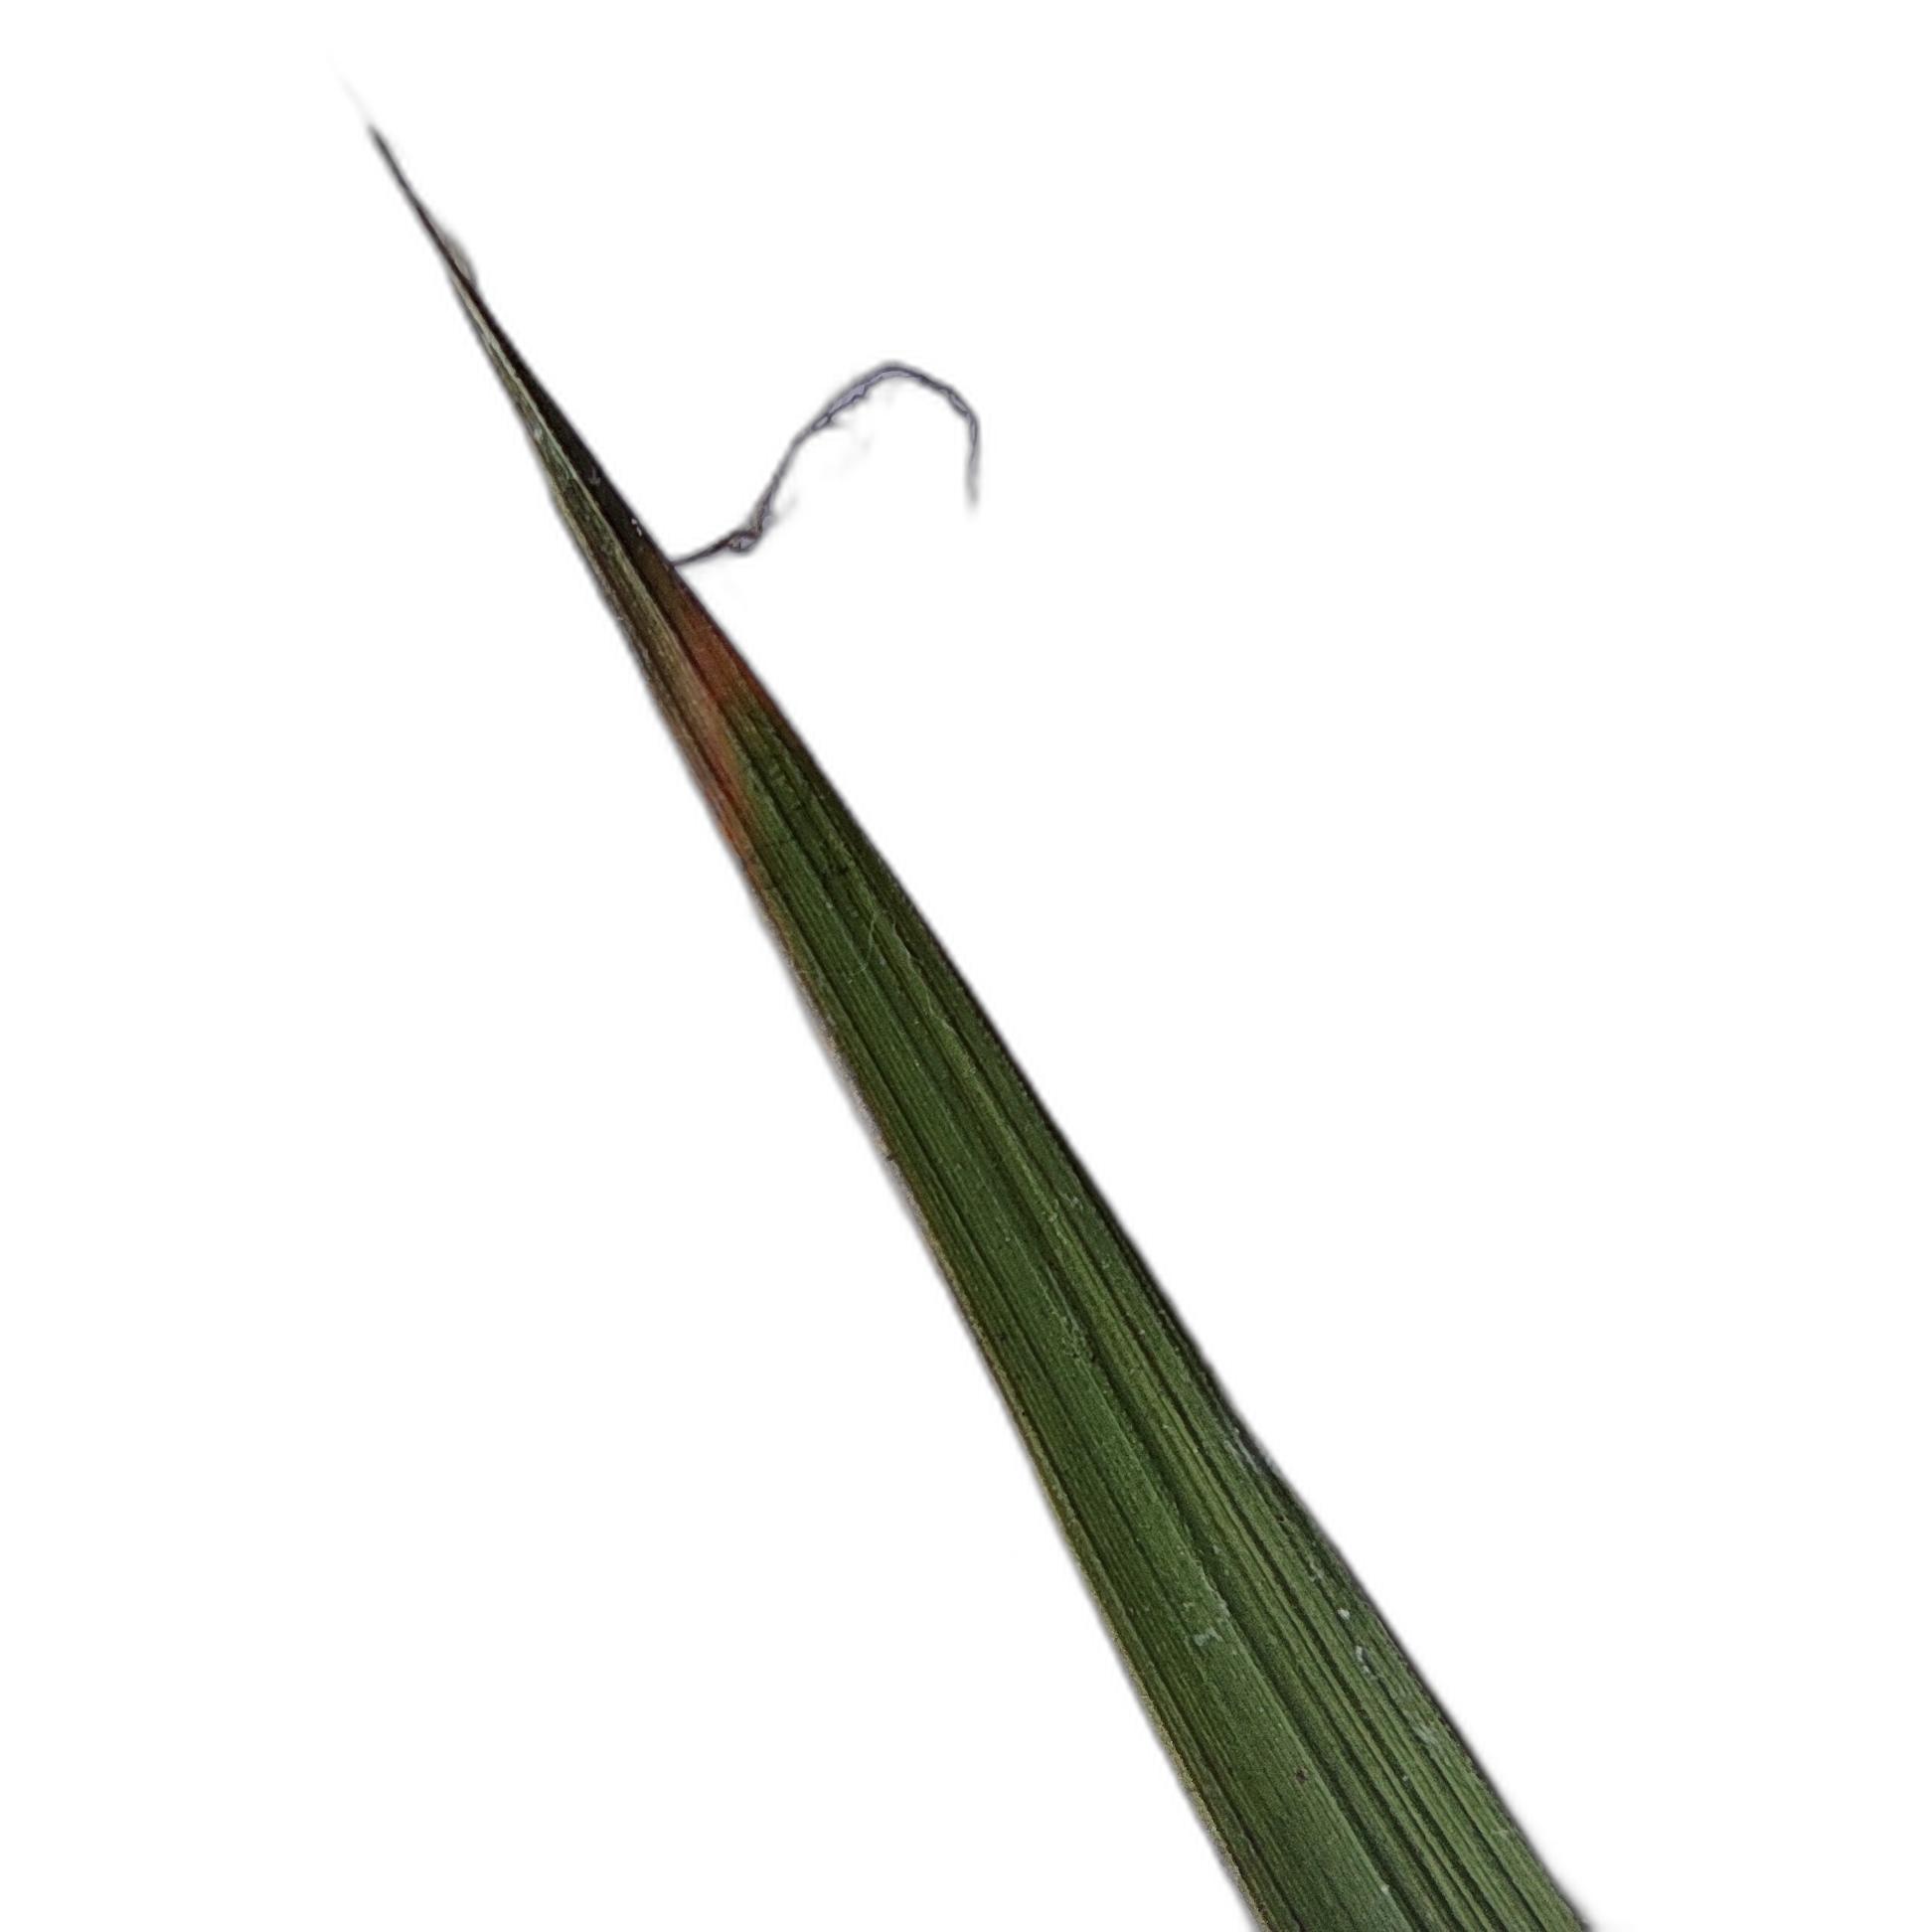
Label: Healthy